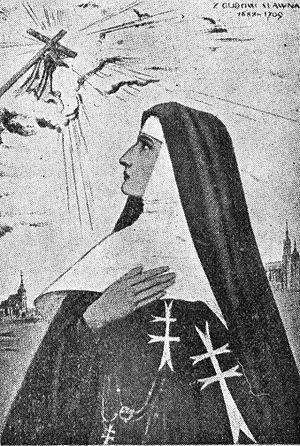
Histoire de l'Ordre Hospitalier du Saint-Esprit Auteur Paul Brune Éditeur C. Martin, 1892
L’ordre des Hospitaliers du Saint-Esprit ou ordre du Saint Esprit de Montpellier, a été fondé à Montpellier vers 1180 par Guy de Montpellier dans le but d'aider « tous les déshérités de la vie».